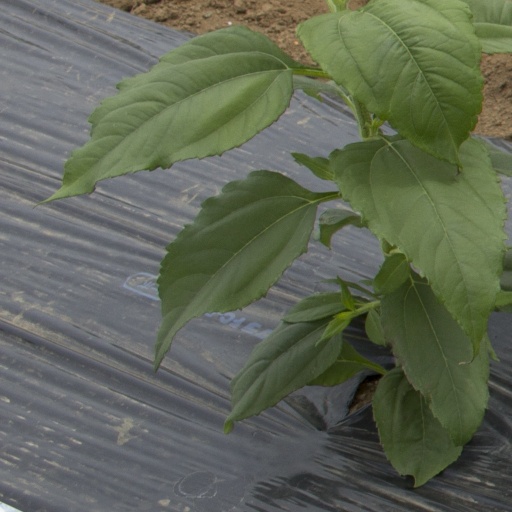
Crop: Jerusalem artichoke